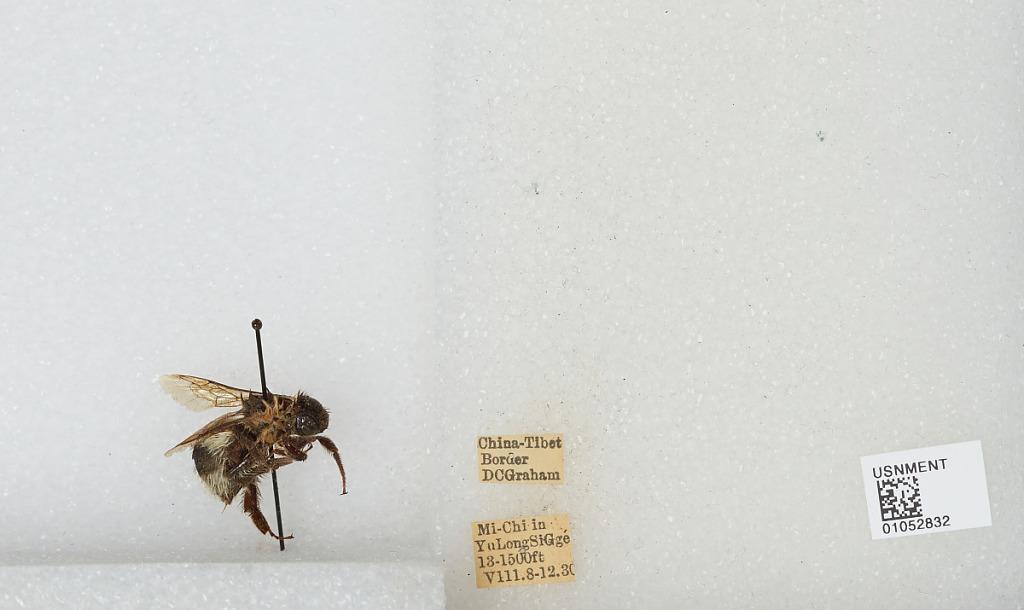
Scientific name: Bombus sp.
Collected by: D. Graham
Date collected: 1930-8-8
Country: China
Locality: Mi-Chi in Yu Long Si Gorge, China-Tibet border